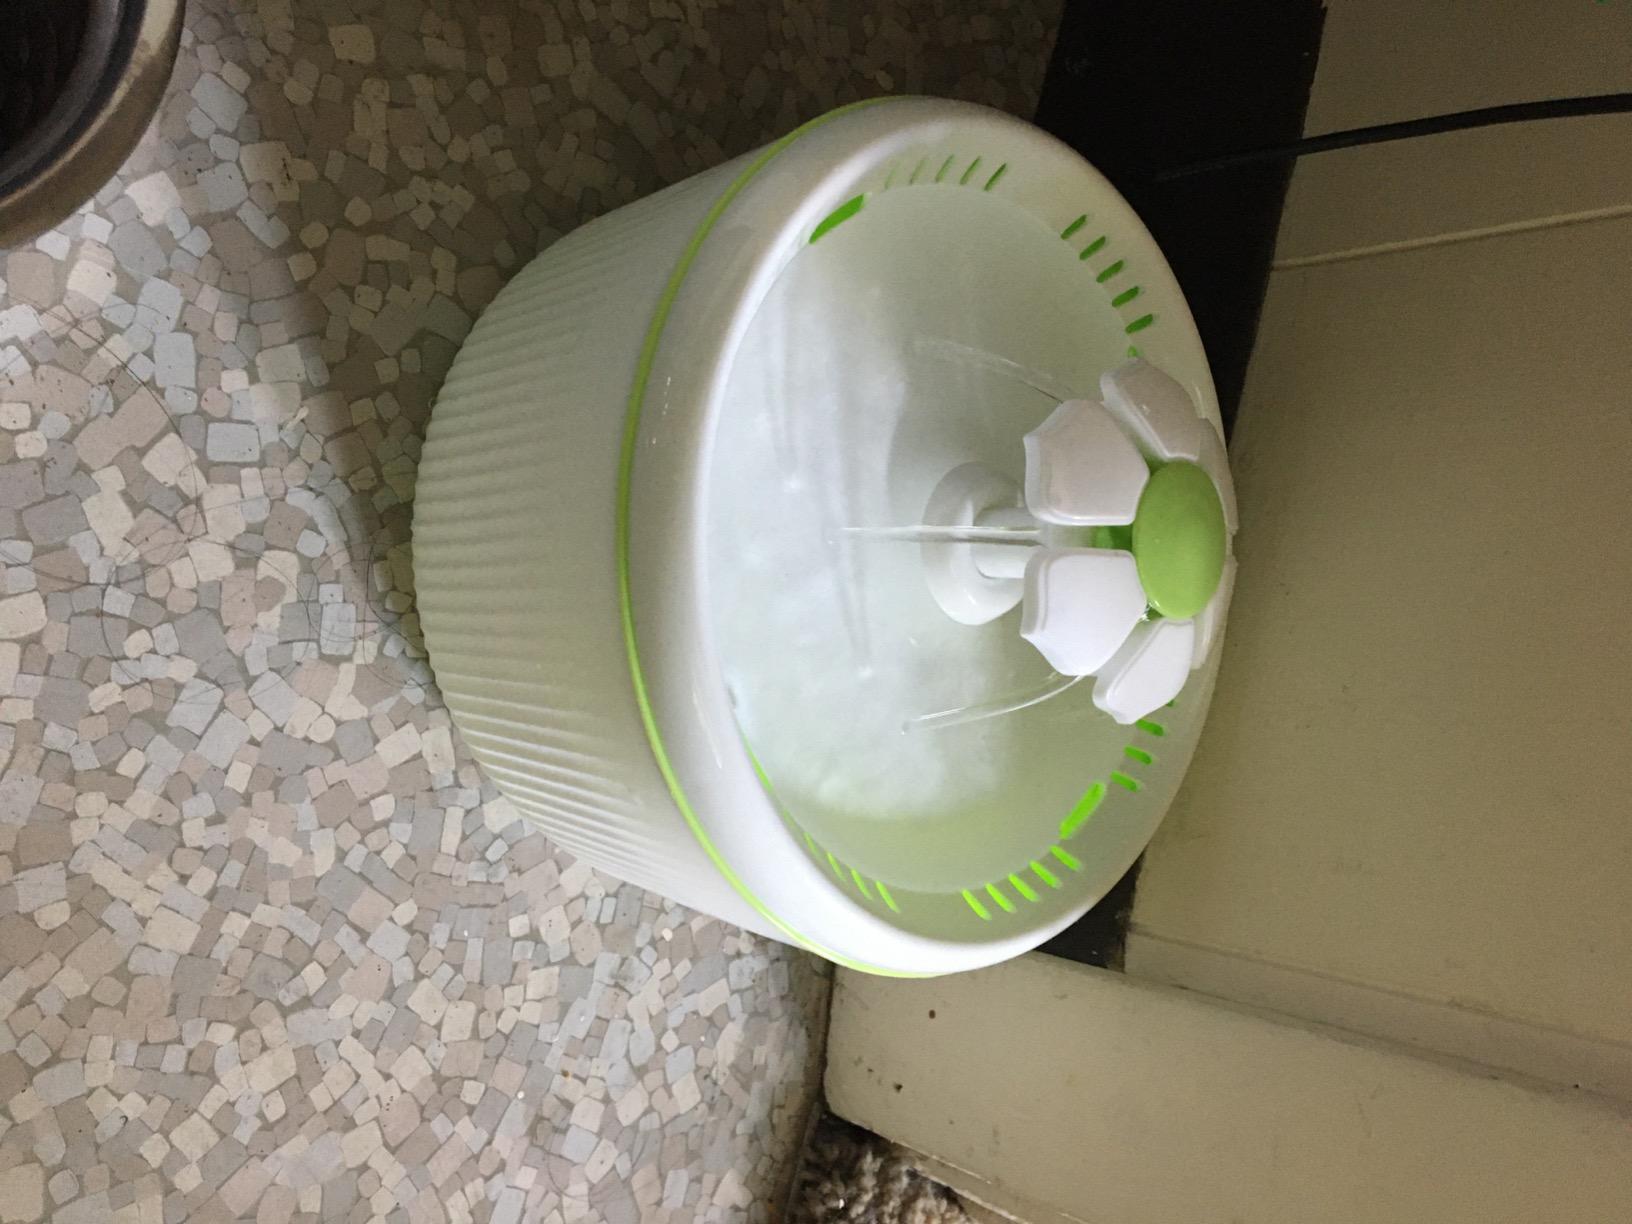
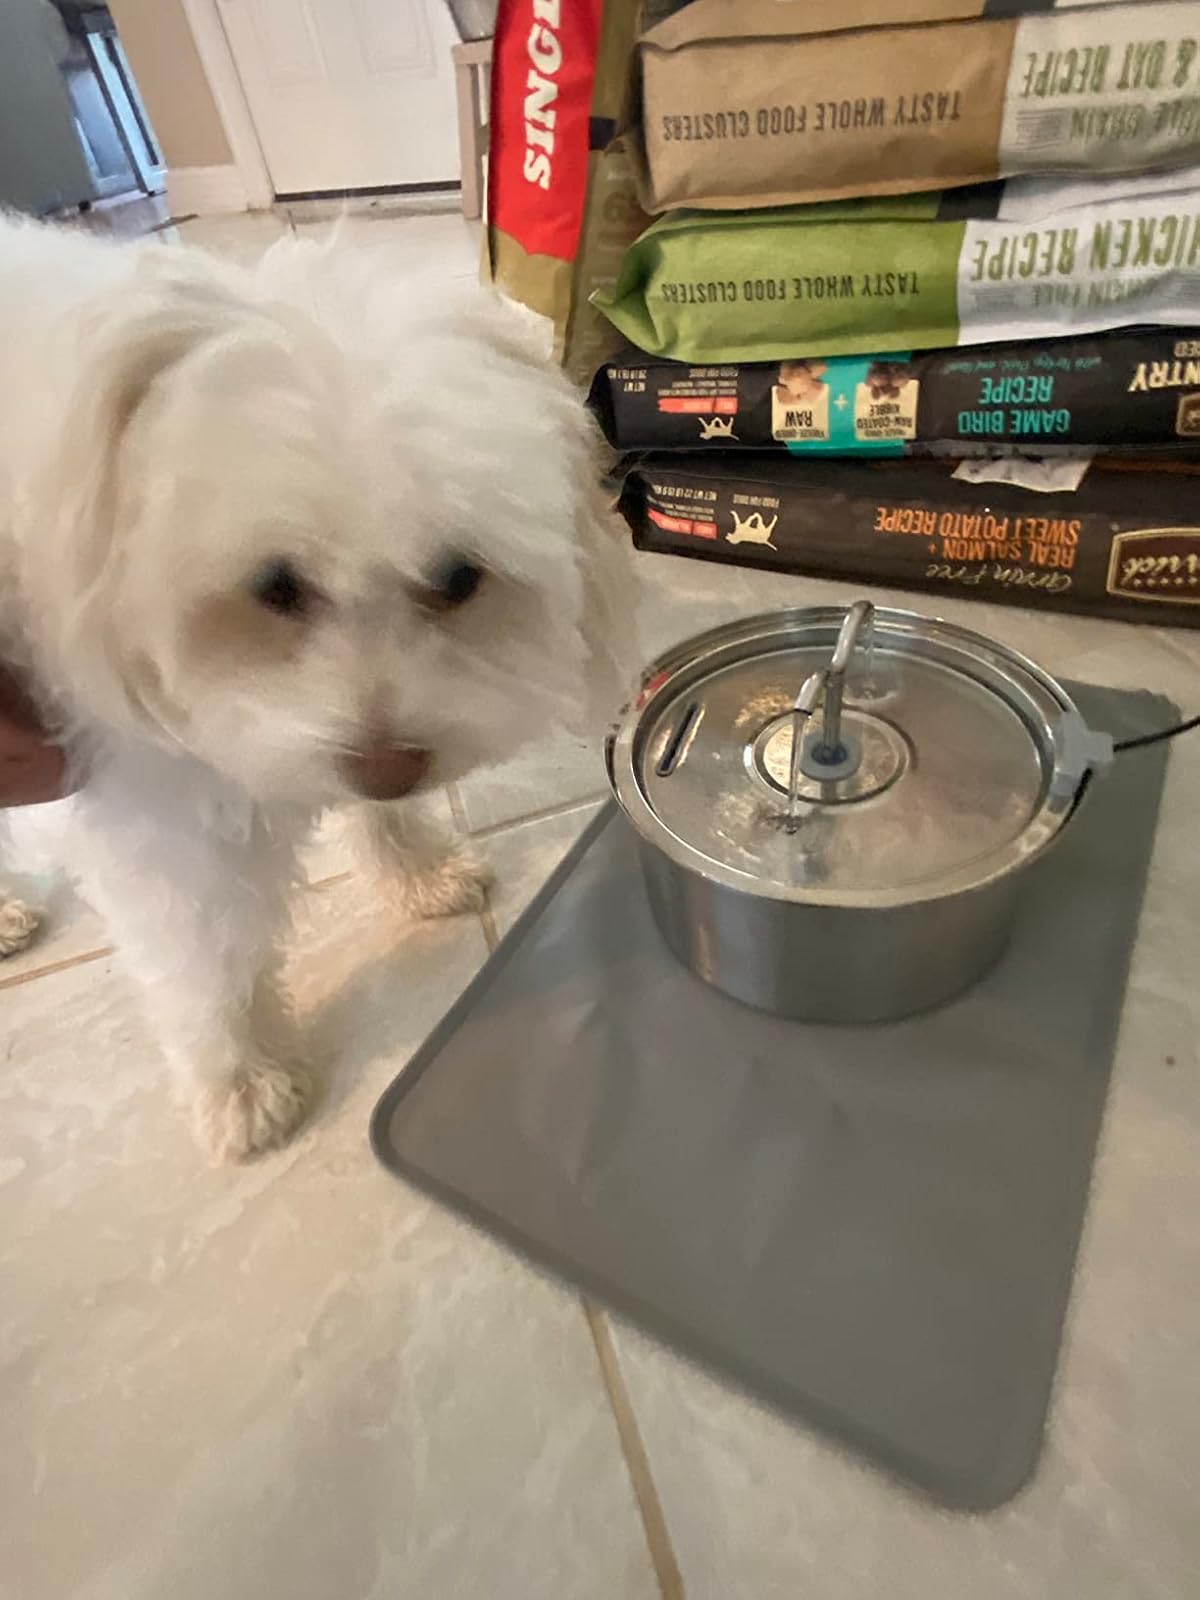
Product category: items_bowl
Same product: no